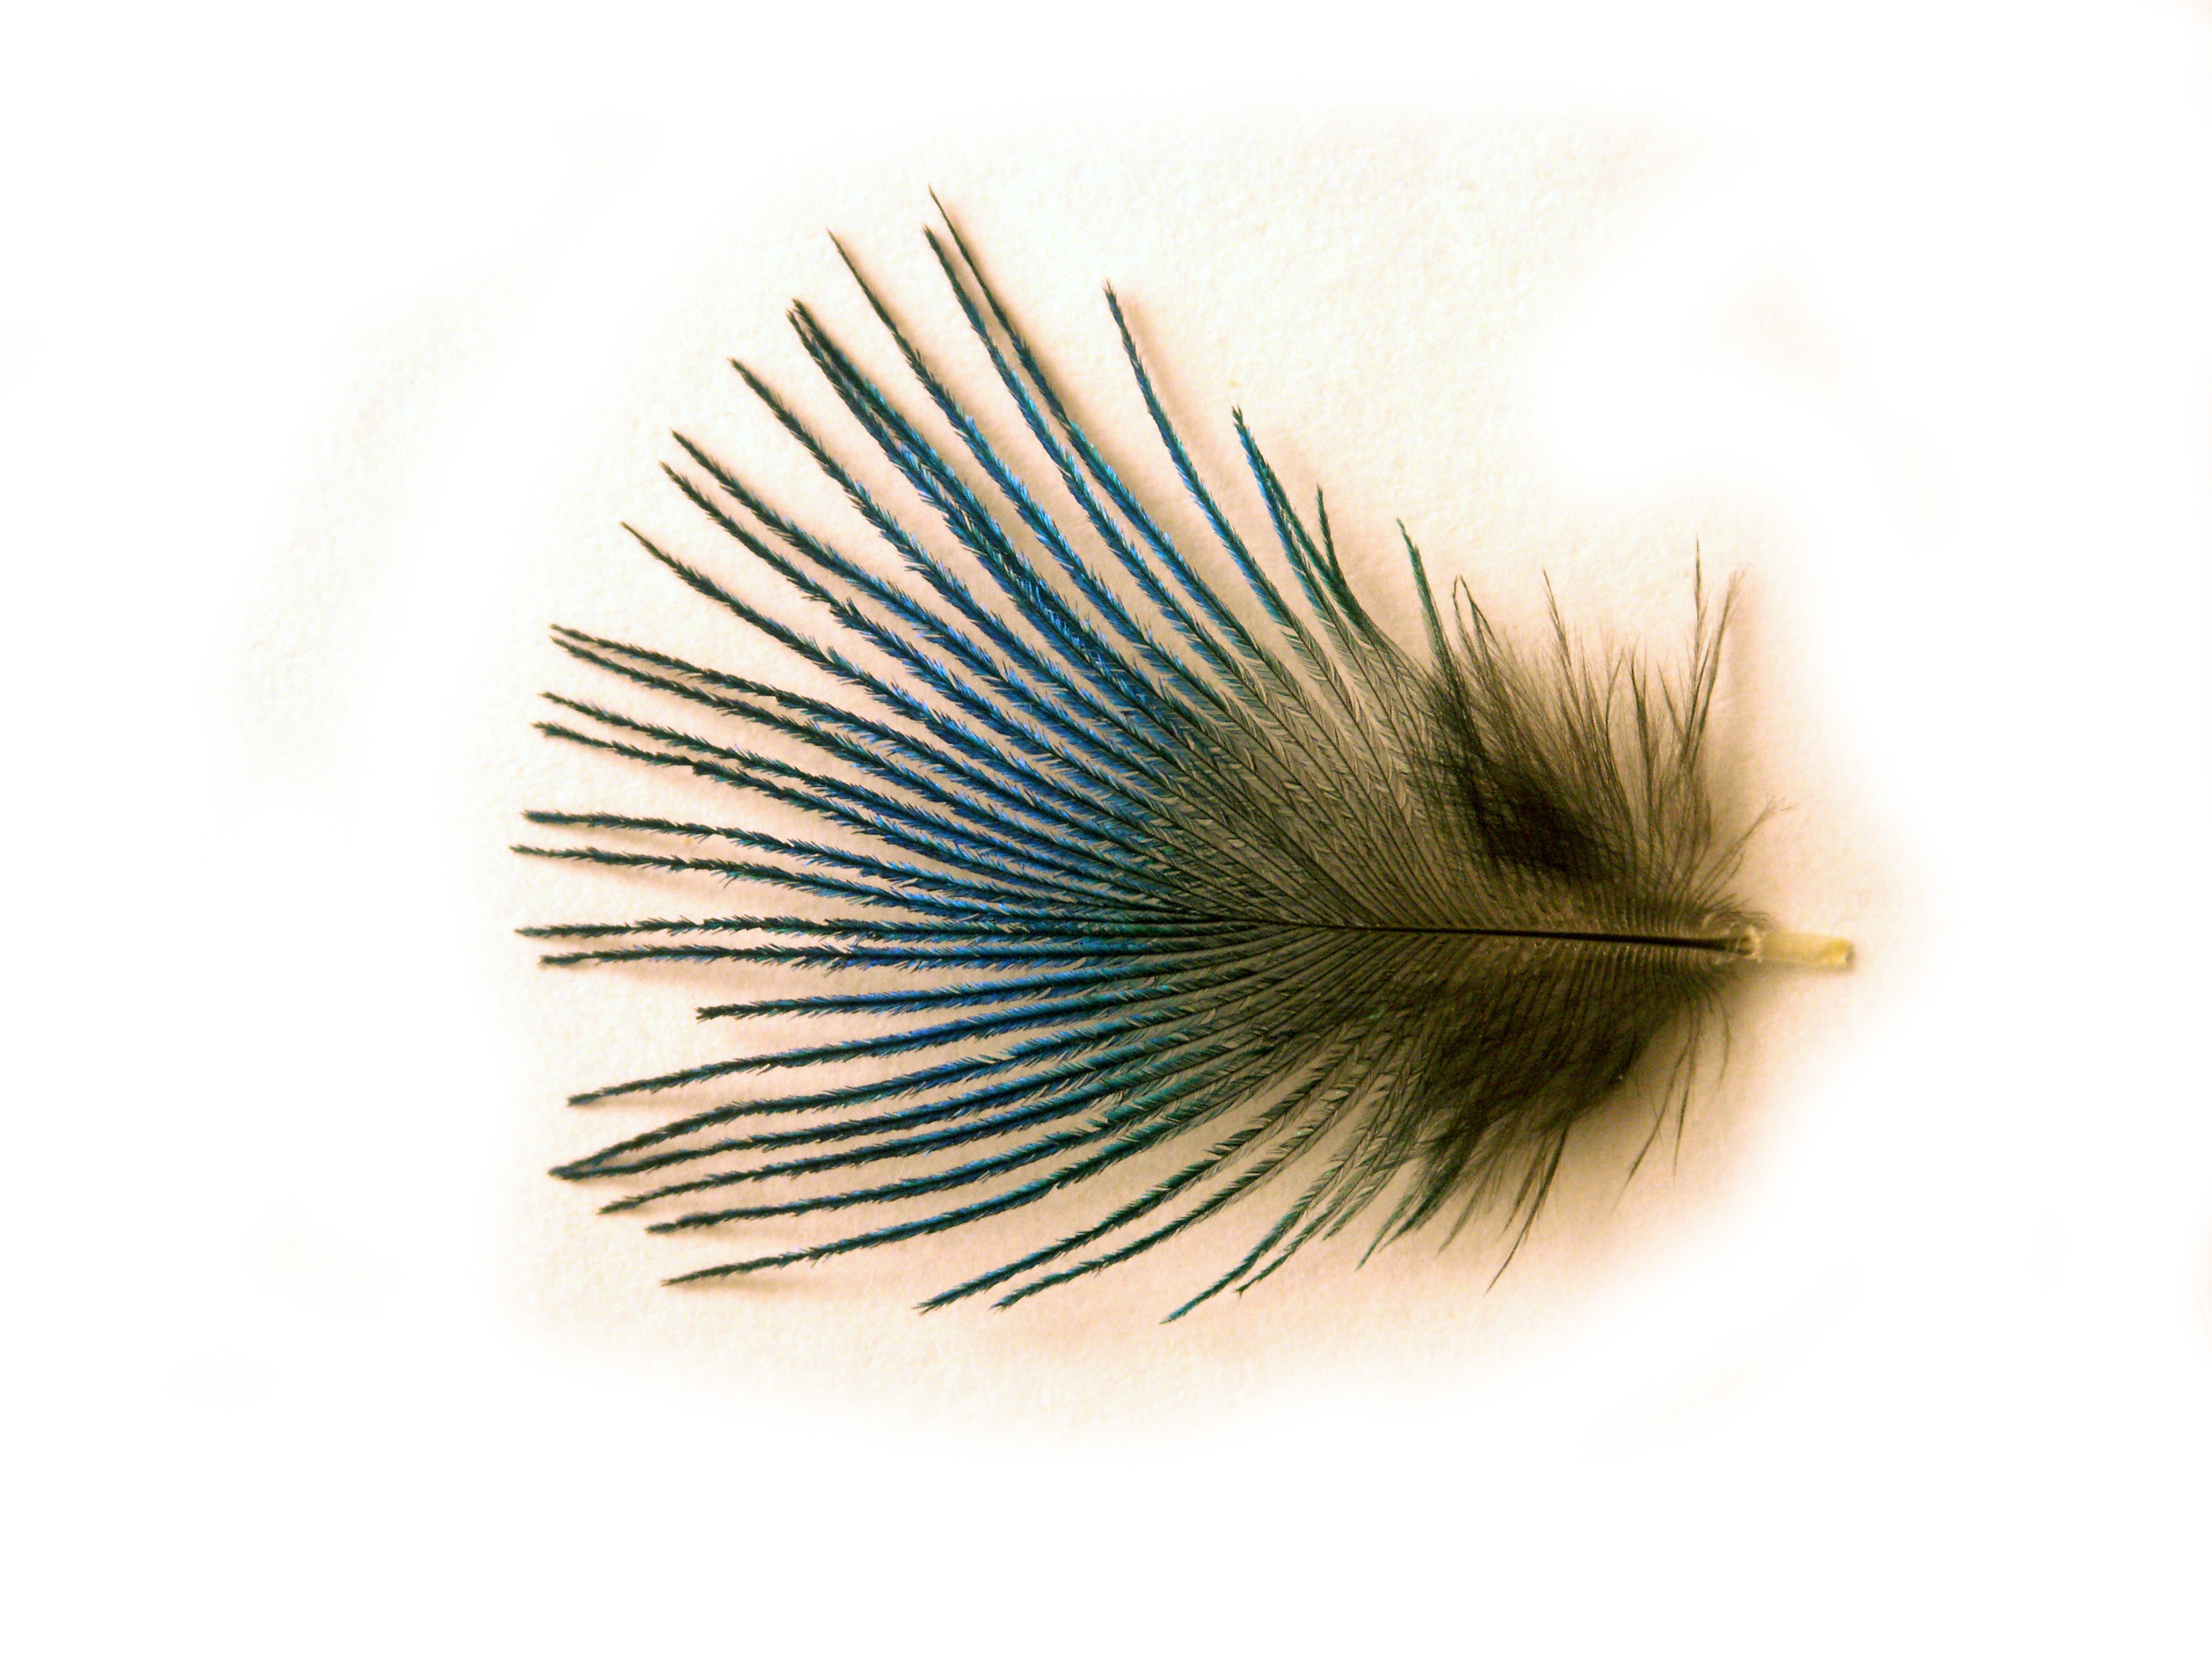
light, shine, feather, material, peacock, eyelash, colorfull, subtlety, lightness, plumule, fine pen, fashion accessory, artificial fly